Compagnons de Saint-Laurent

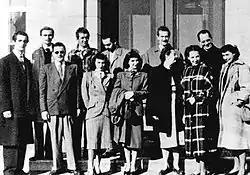
Actors in the troupe in 1944

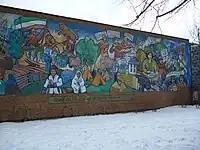
A wall at the Parc des Compagnons de Saint-Laurent

In 1996, a park was named after the theatre company. A former boarding school was demolished when the park was being established. It is located on 4375 Cartier Street. In 1997, Jean-Claude Labrecque directed the film "L'Adventure des Compagnons de Saint-Laurent", a documentary about the history and impact of the company and the work of Émile Legault. The film was produced by the National Film Board of Canada and Verseau International.